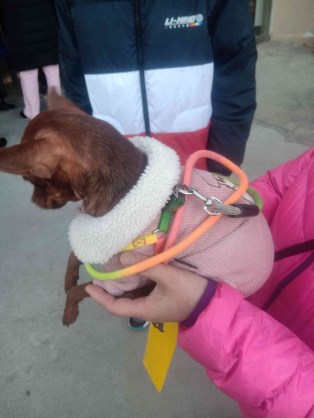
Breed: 561-n000127-miniature_pinscher